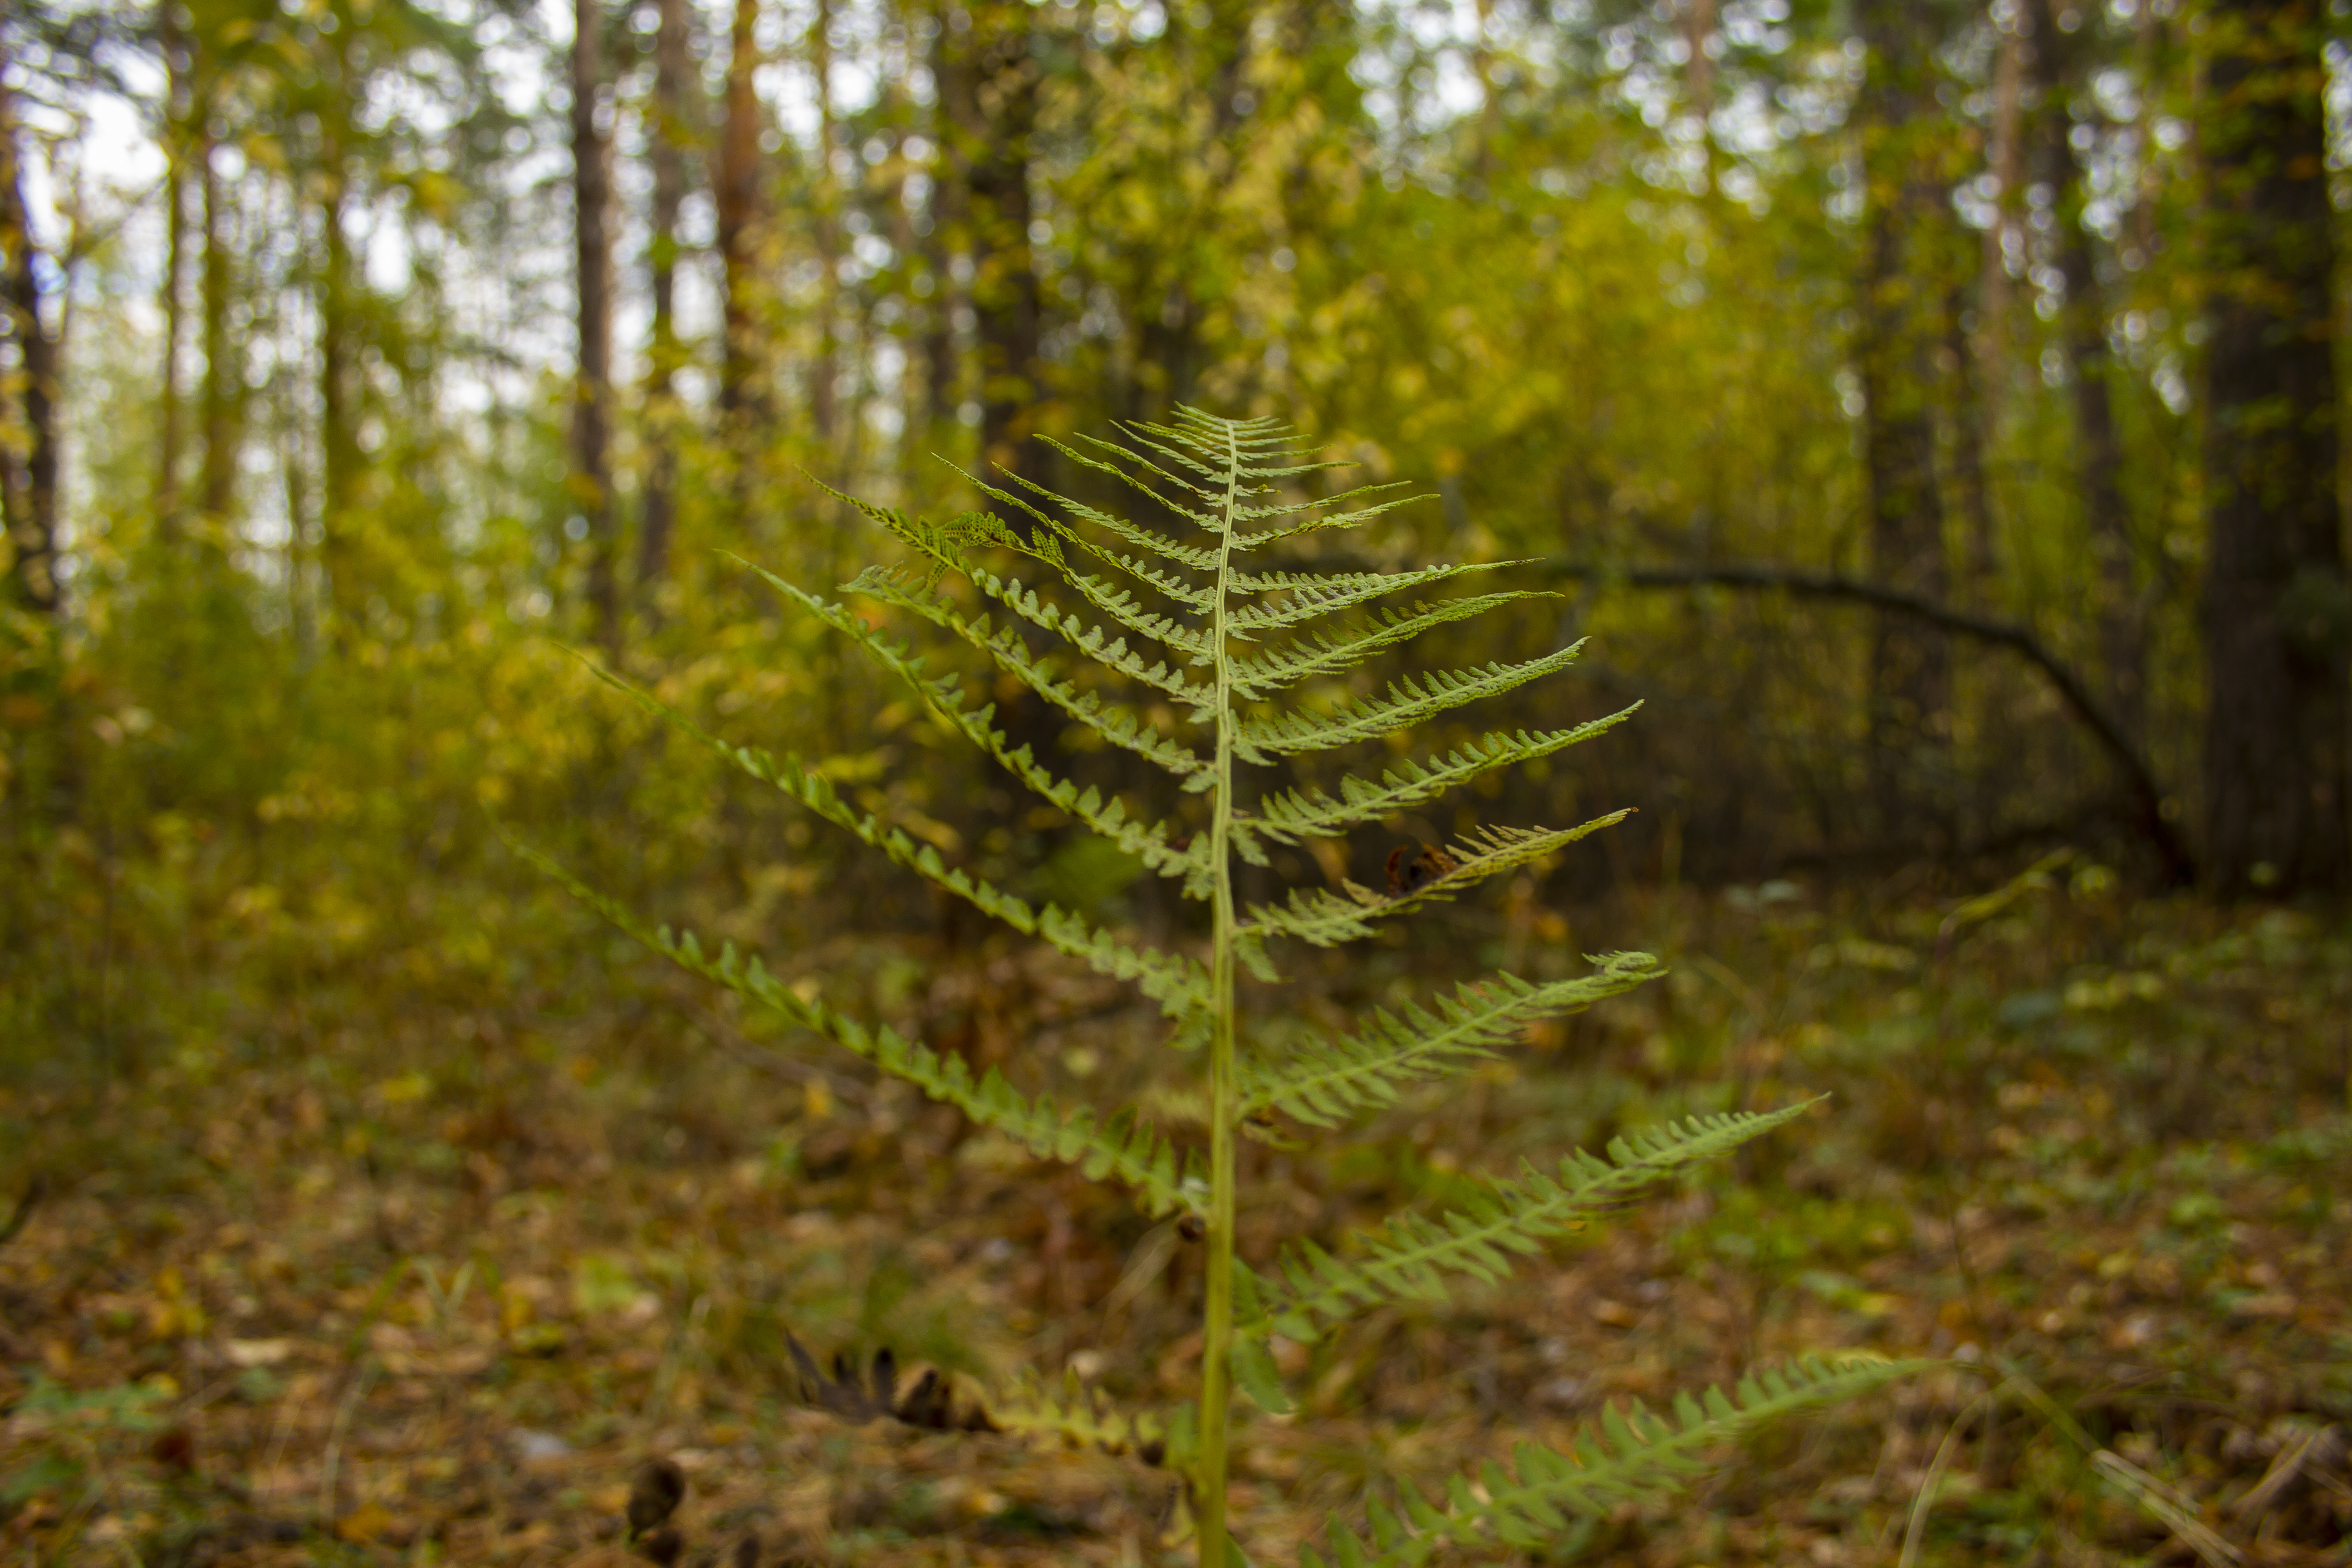
leaves, branches, forest, plants, autumn, nature, trees, vegetation, tree, natural environment, leaf, plant, natural landscape, vascular plant, terrestrial plant, biome, woodland, wilderness, spruce fir forest, Northern hardwood forest, fern, nature reserve, temperate broadleaf and mixed forest, tropical and subtropical coniferous forests, old growth forest, ferns and horsetails, woody plant, temperate coniferous forest, jungle, American larch, ostrich fern, valdivian temperate rain forest, plant community, branch, rainforest, landscape, pine family, wildlife